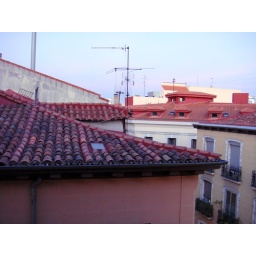
view from my window in the fourth floor of hotel &amp;quot;El Prado&amp;quot;